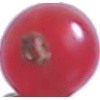
Label: redcurrant